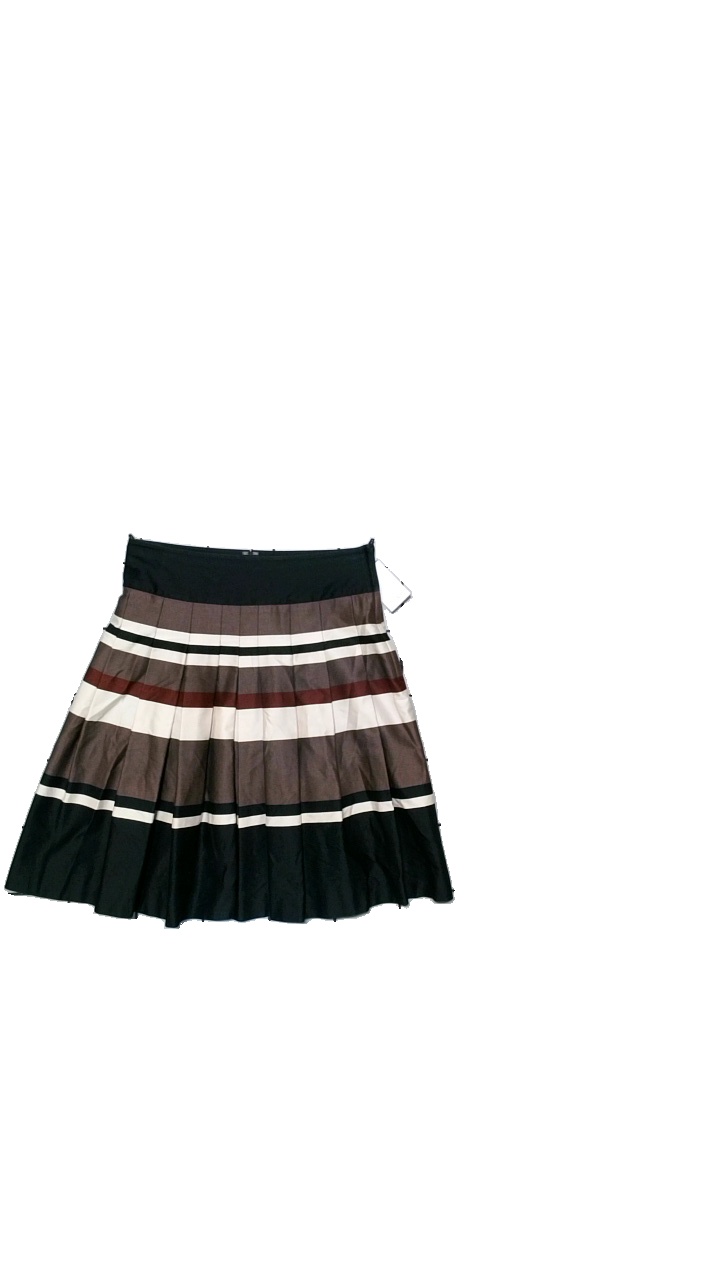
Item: Skirt (Ladies)
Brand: H&m
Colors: Black, Brown
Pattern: Striped
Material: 97% cotton, 3% elastane. 100% polyester
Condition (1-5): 5
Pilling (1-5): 5
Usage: Reuse
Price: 50-100